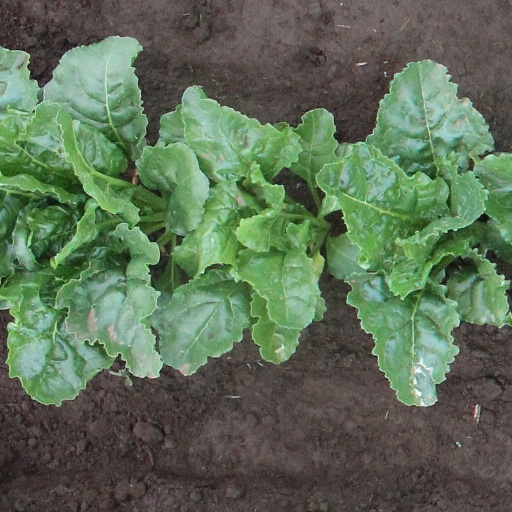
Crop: sugar beet